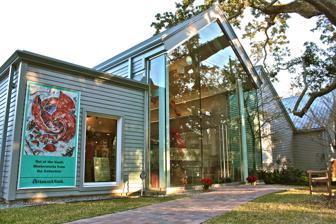
Building: Walter Anderson Museum of Art
Country: United States of America
Year built: 1991
Art museum in Ocean Springs, Mississippi Walter Anderson Museum of Art Established 1991 Location 510 Washington Avenue Ocean Springs, Mississippi Coordinates 30°24′38″N 88°49′39″W / 30.4105°N 88.8275°W / 30.4105; -88.8275 Type Art museum Website www .walterandersonmuseum .org The Walter Anderson Museum of Art (WAMA) is located in Ocean Springs, Mississippi on the Mississippi Gulf Coast.  WAMA is dedicated to the work of Walter Inglis Anderson (1903–1965), whose depictions of coastal plants, animals, landscapes, and people have placed him among the most singular artists of the 20th century; and to his brothers, Peter Anderson (1901–1984), potter and founder of Shearwater Pottery ; and James McConnell Anderson (1907–1998), painter and ceramist.  The mission of the museum is to “empower lifelong curiosity and connection to the natural world through the art of Walter Anderson and kindred artists.” The Walter Anderson Museum of Art began as an idea by a group of people in Ocean Springs and Jackson, Mississippi to preserve the art and culture of Walter Inglis Anderson.  The Friends of Walter Anderson was chartered in 1974, and through their efforts, funds and grant money were raised to build the museum on Washington Avenue in Ocean Springs on land leased from Jackson County. Mark A Tullos, Jr. was hired as the museum's first director in 1990.  The museum was dedicated on May 4, 1991, at a cost estimated at $1.3 million.  The conceptual architect of the project, Edward Pickard, former husband of Mary Anderson, the eldest child of Walter Anderson, designed the building to keep it in the style of the Shearwater compound. The museum connects Anderson's most public project – the 3,000 square-foot Ocean Springs Community Center murals, with his most private work – the Little Room murals, an immersive space discovered after his death in 1965 and installed at the museum. See also List of single-artist museums External links Official website Authority control databases International VIAF National United States This Mississippi museum-related article is a stub . You can help Wikipedia by expanding it . v t e